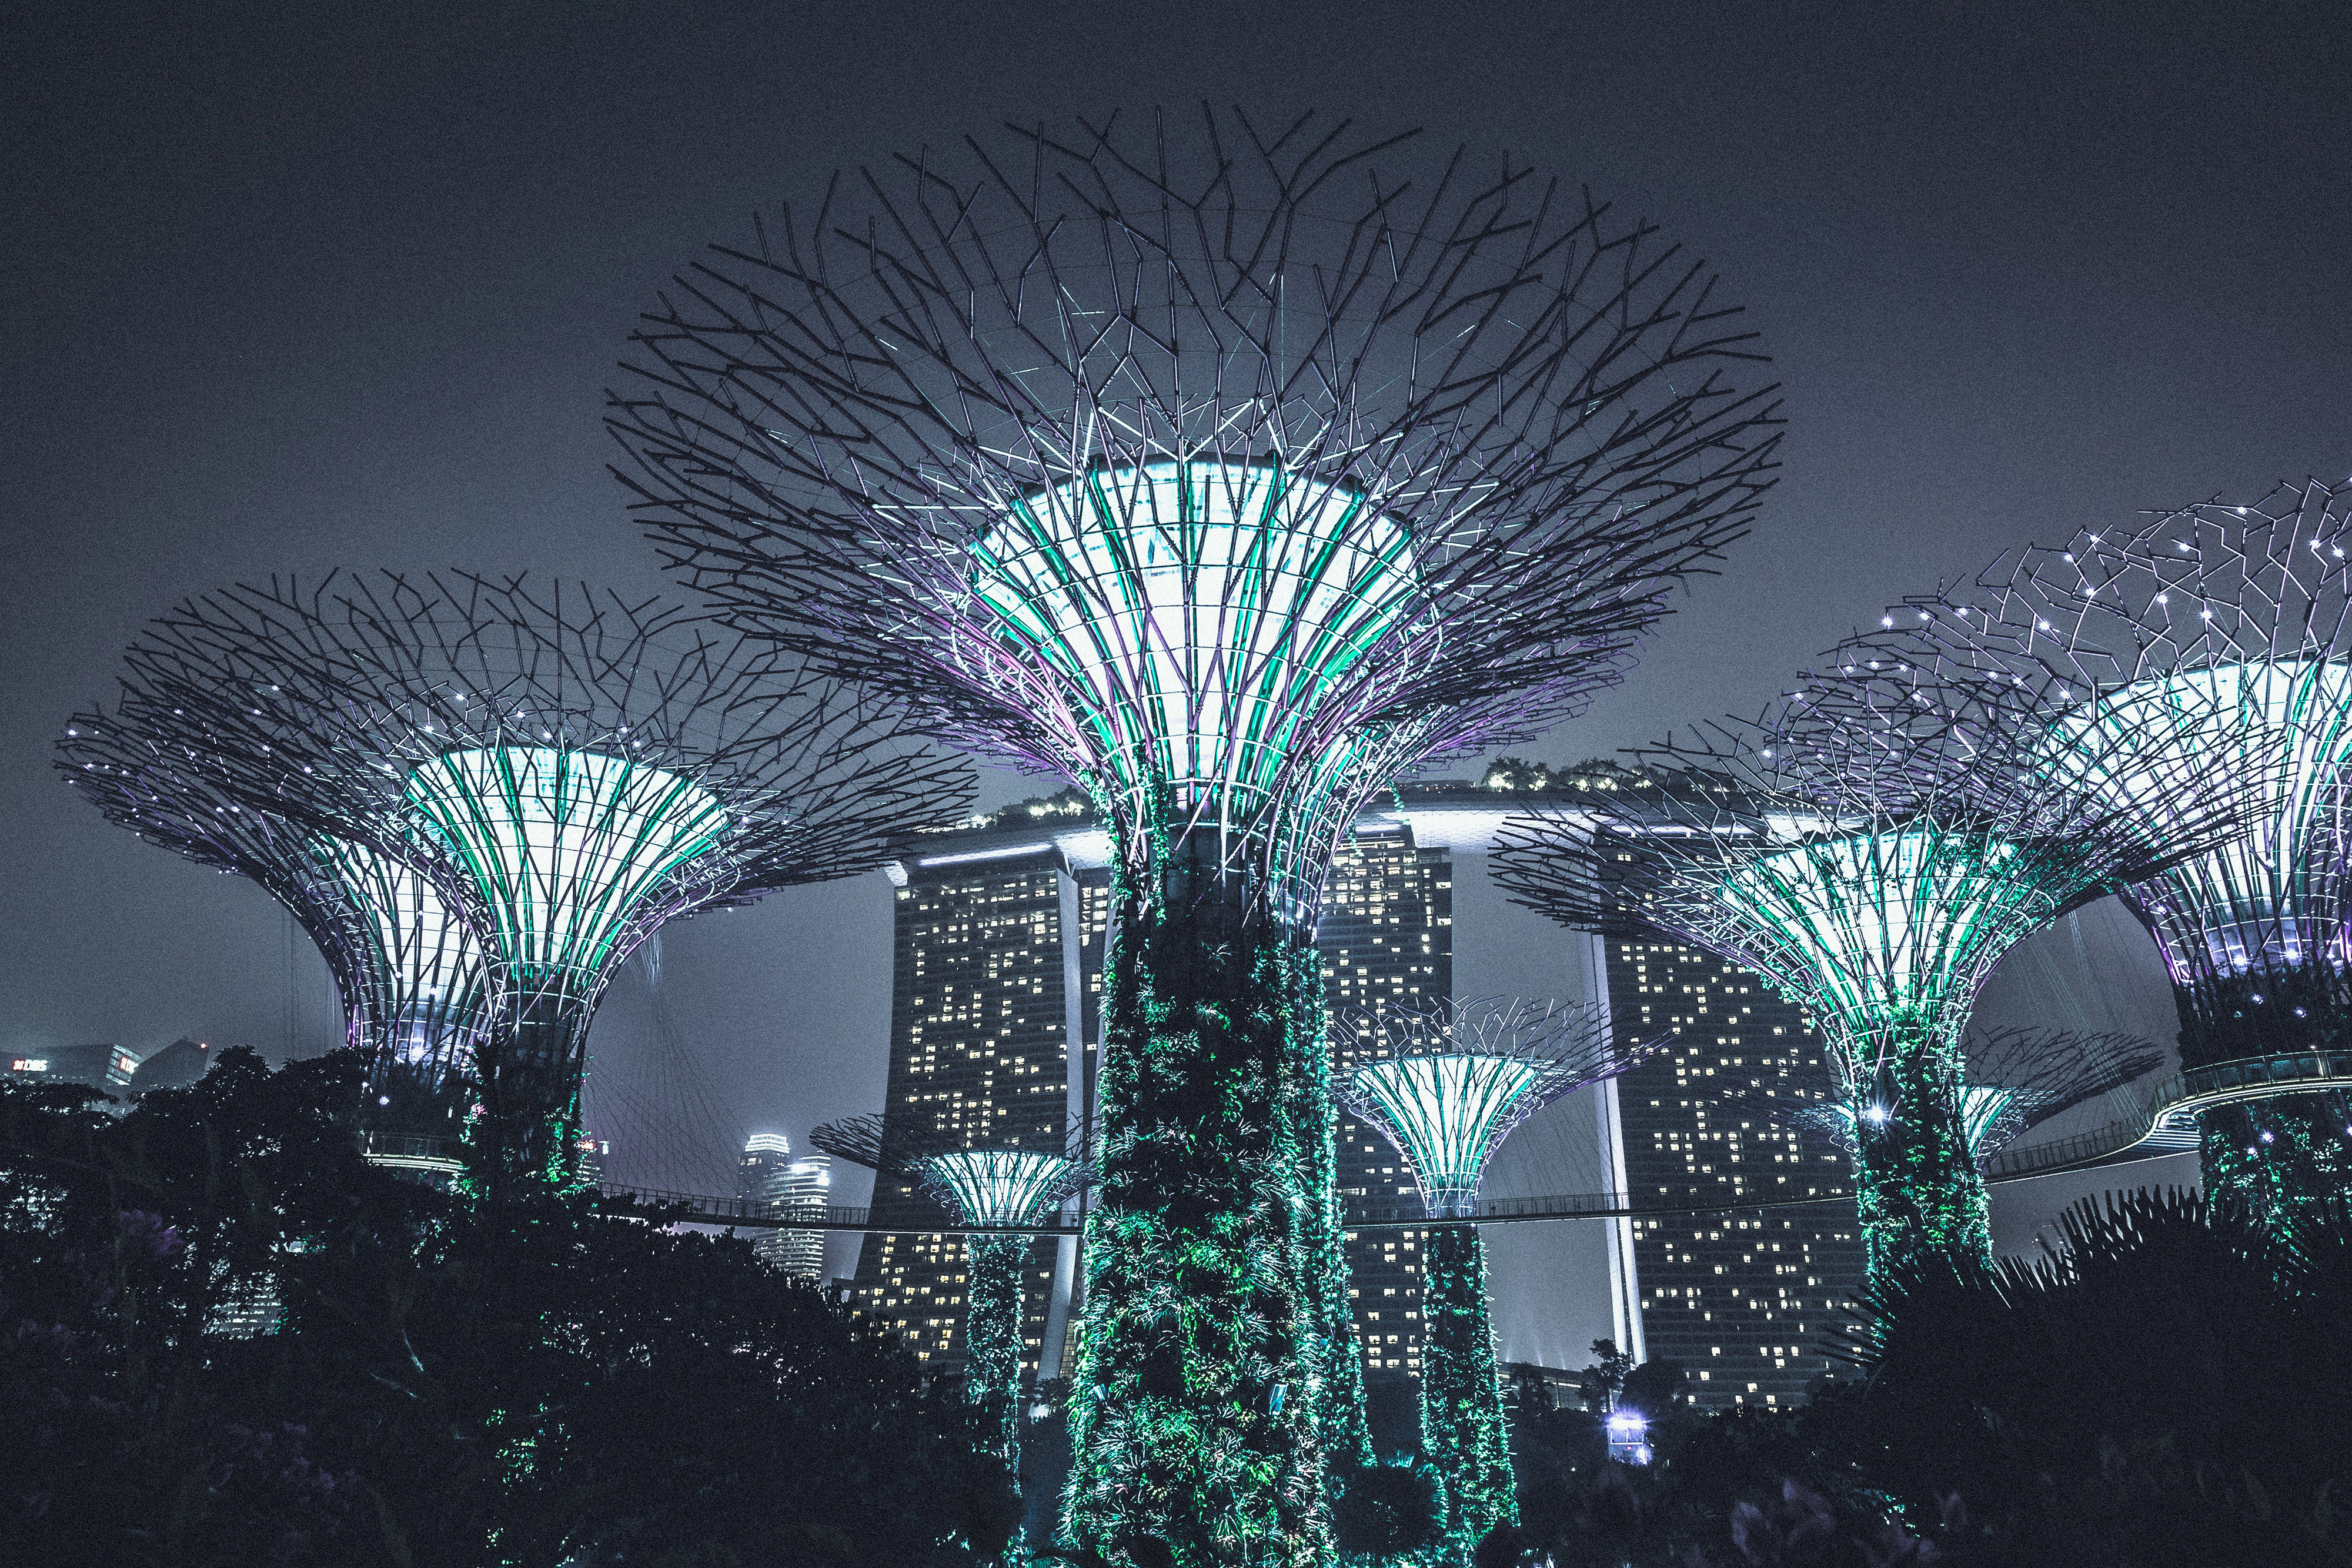
night, light, landmark, sky, lighting, architecture, tree, darkness, midnight, tourist attraction, metropolitan area, technology, event, metropolis, city, plant, world, winter